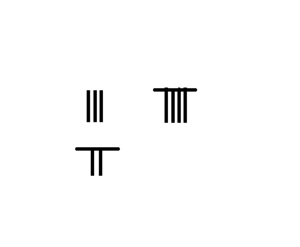
Les baguettes à calculer sont des bâtonnets d'environ 10 cm de long utilisés par les Chinois dès le IIIᵉ siècle av. J.-C. pour effectuer des calculs. Le système s'appuie sur une représentation des nombres selon une numération décimale positionnelle.